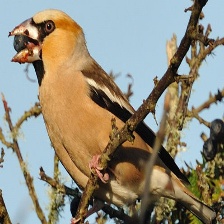
Species: HAWFINCH
Scientific name: COCCOTHRAUSTES COCCOTHRAUSTES